René Stockman

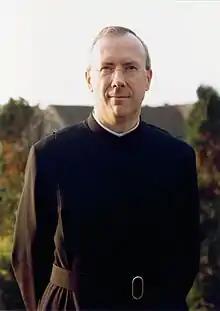
René Stockman

Brother Dr. René P. E. Stockman, F.C. (born May 13, 1954 in Assenede, Belgium) is the Superior General of the Congregation of the Brothers of Charity from 2000 to July 09, 2024. He is a Belgian specialist in psychiatric caregiving.